Protected areas of Brazil

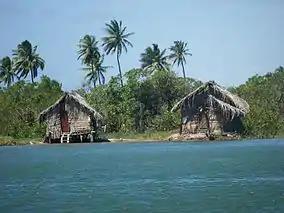
Fishing houses in the Piaçabuçu Environmental Protection Area

The SNUC law defines a protected area mosaic as a collection of protected areas of the same or different categories that are near to each other, adjoining each other or overlapping, and that should be managed as a whole.